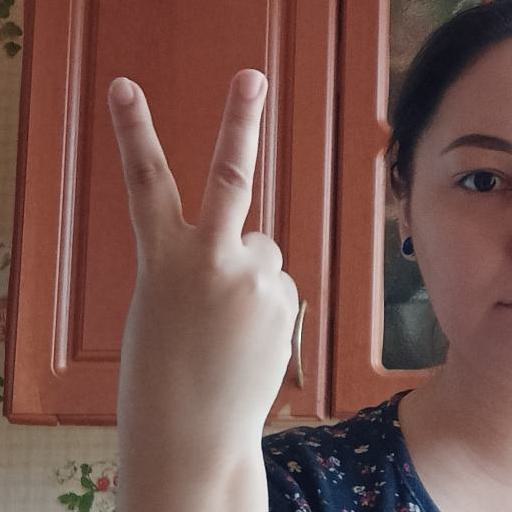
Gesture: peace_inverted